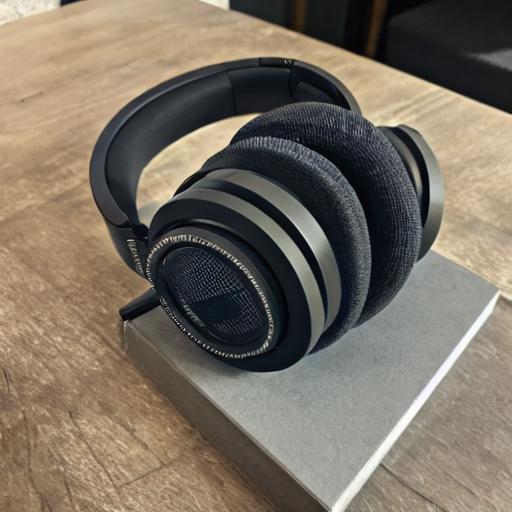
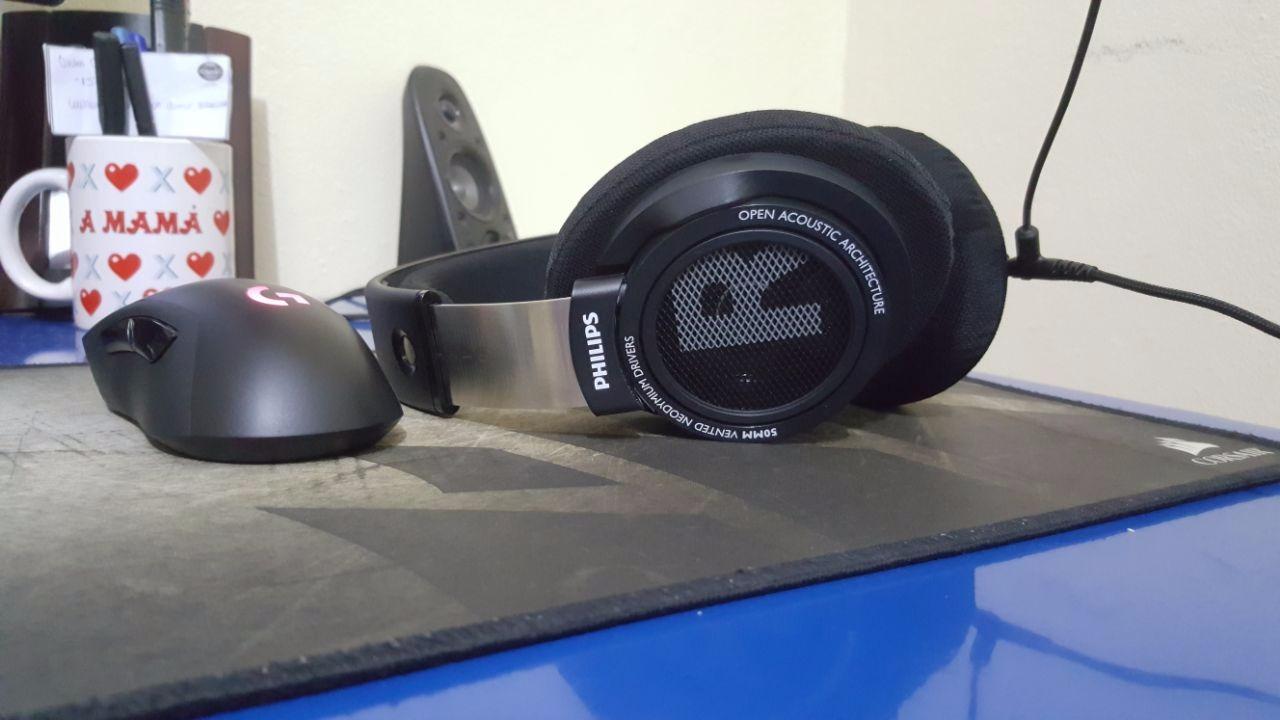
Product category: headphones
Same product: no